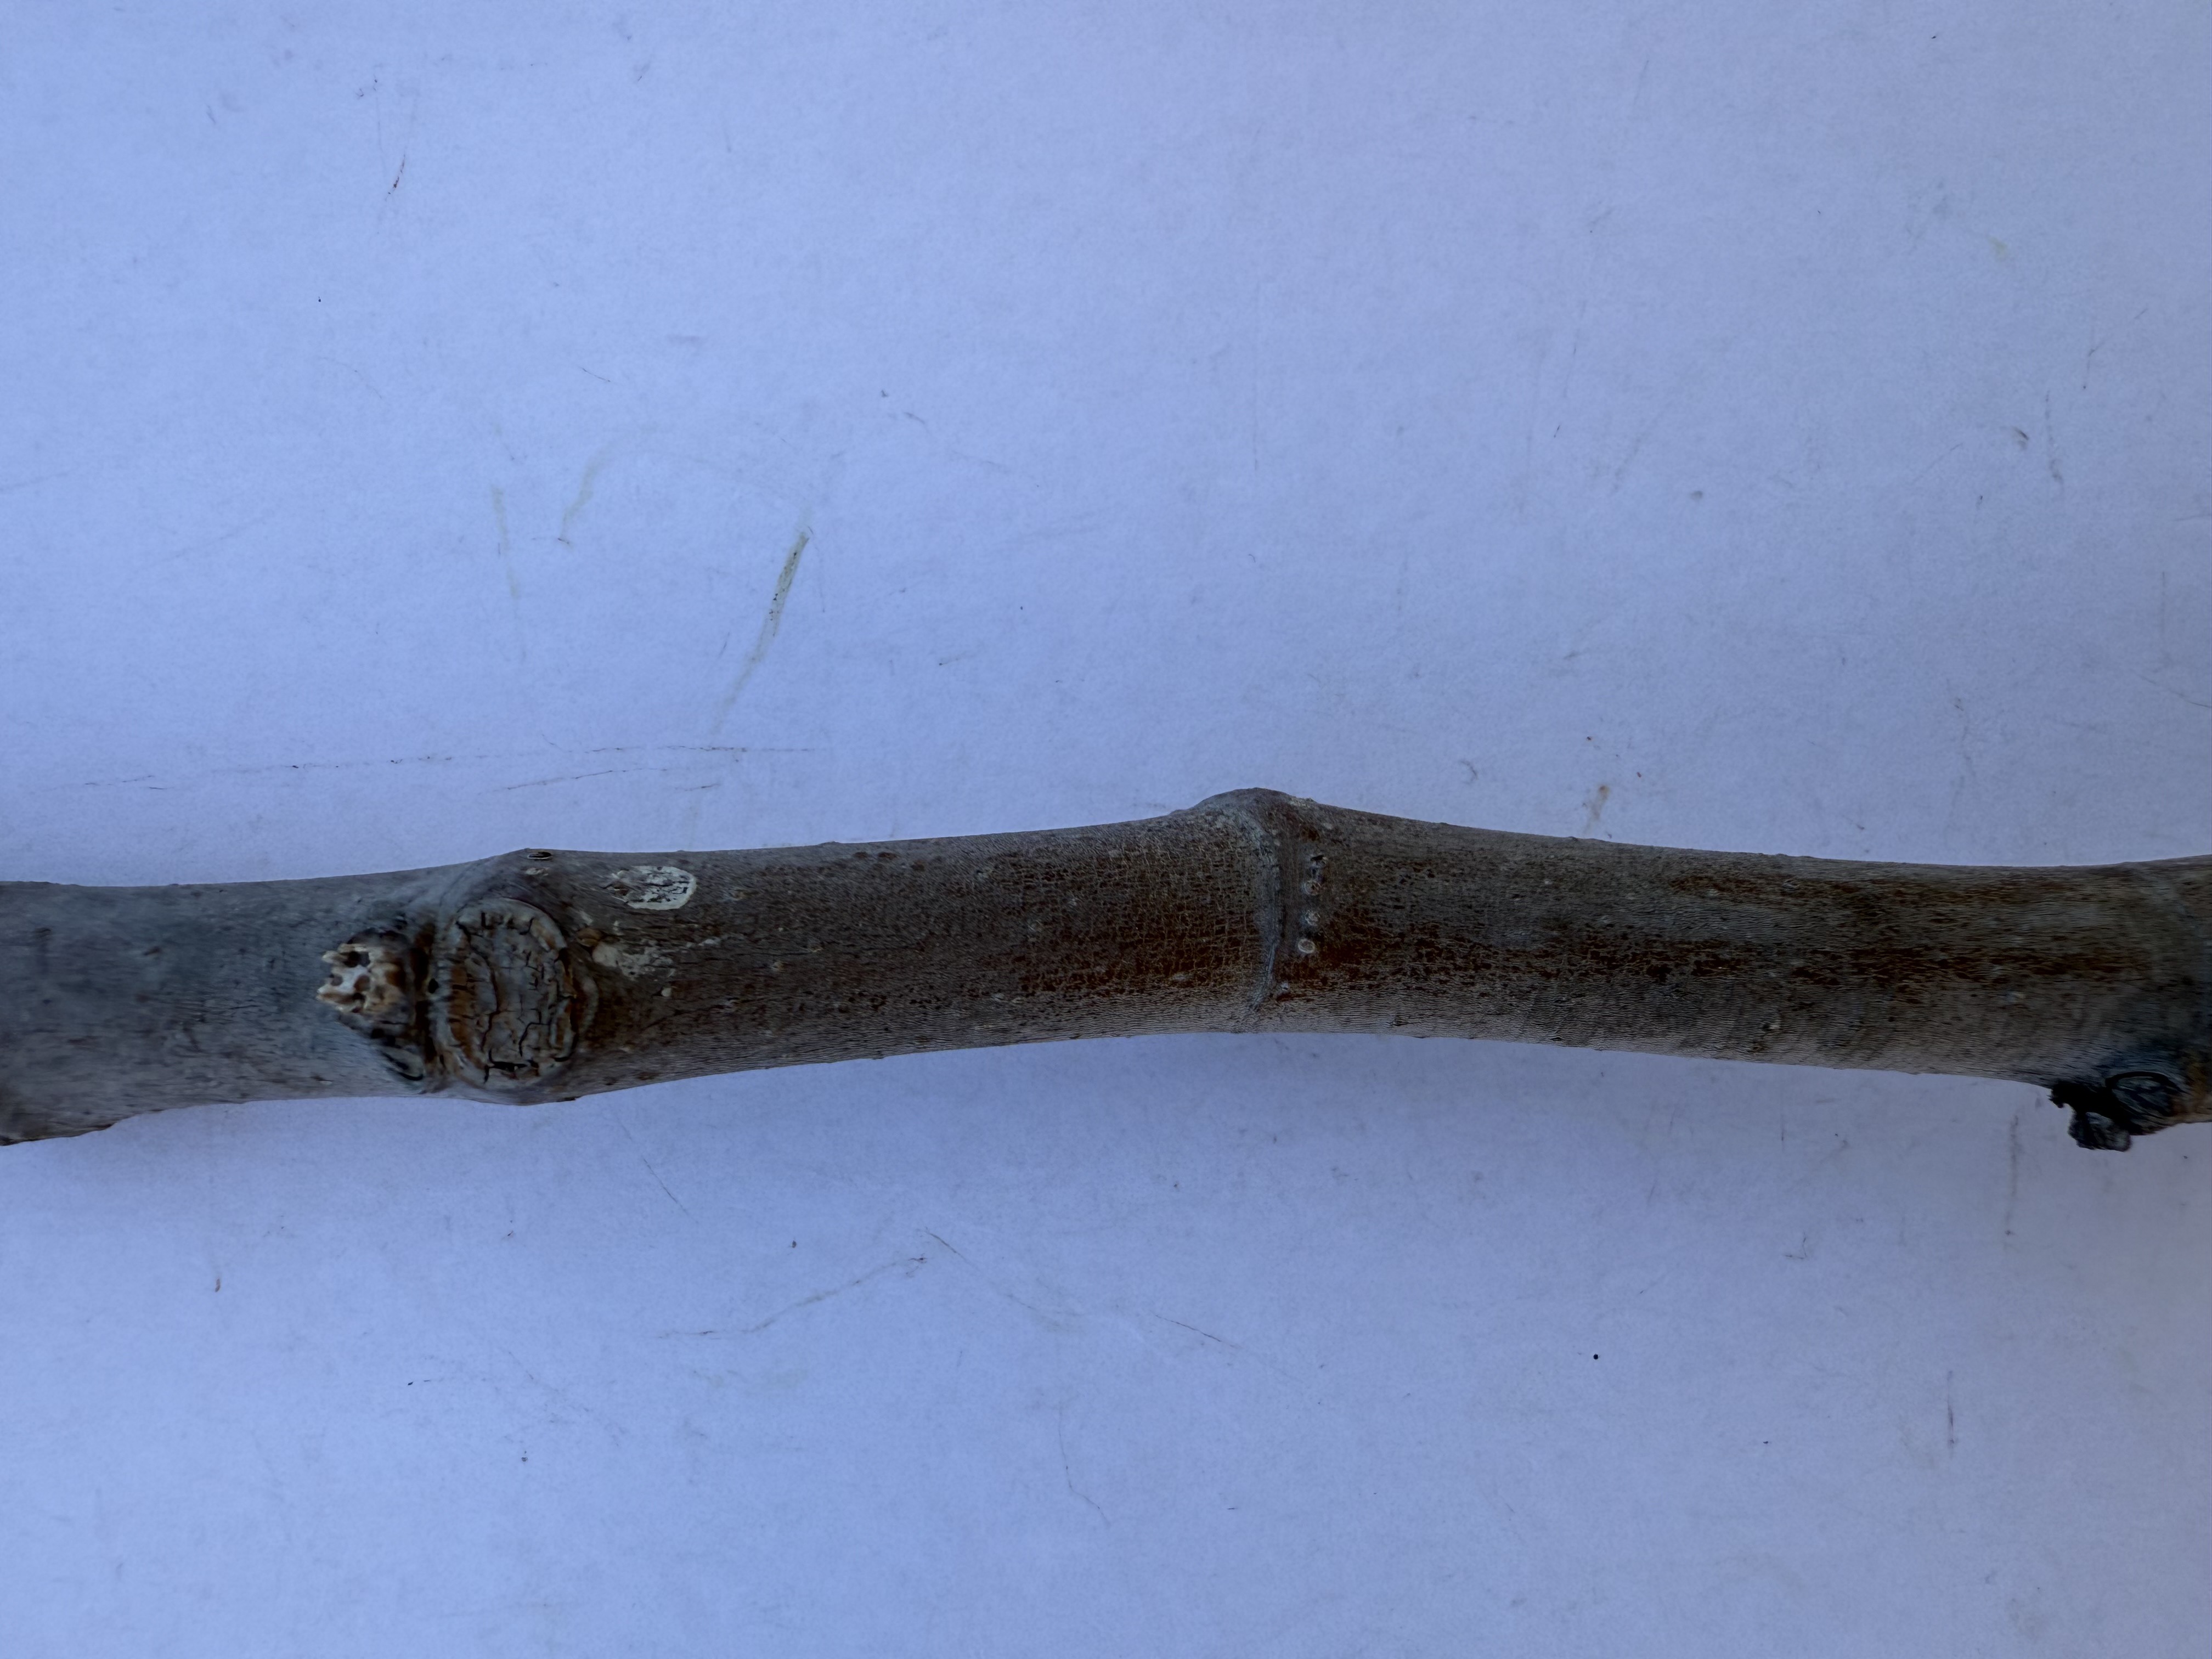
Variety: Bardacik Fig